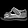
Label: Sandal